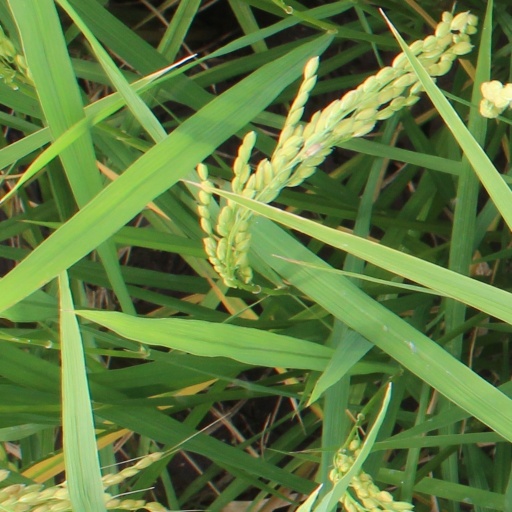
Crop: rice